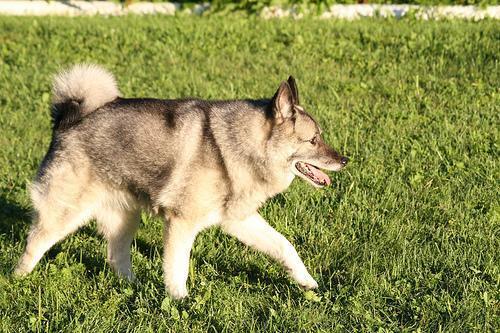
Norwegian_elkhound